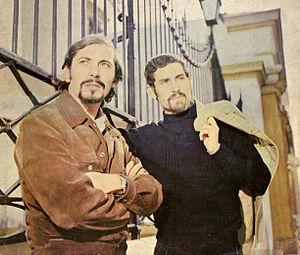
Los Olimareños est le nom d'un duo de chanteurs populaires uruguayens formé par Pepe Guerra et Braulio López en 1962.